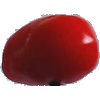
Label: Tomato 2